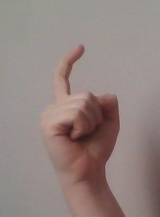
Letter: ra